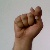
The image shows a hand gesture representing the letter 'T' in Indian Sign Language.